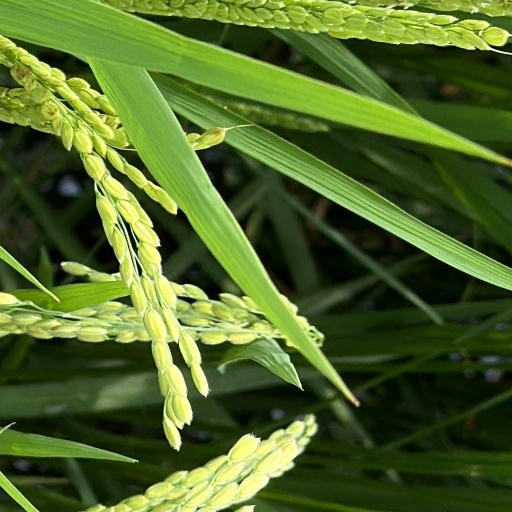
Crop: rice